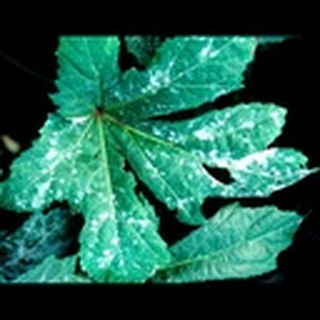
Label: cotton_powdery_mildew